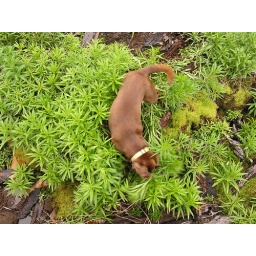
A friend's dog playing in the forest of Central Oregon